Tudor City

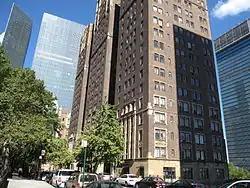
Looking north along Tudor City Place from 41st Street

Throughout 1930, the French Company continued to advertise Tudor City as an investment opportunity. Of the original buildings in Tudor City, the Hotel Tudor was the only structure that did not originally rent apartments by the year; instead, rooms were rented on a nightly or weekly basis. Excluding the 600-room hotel, the complex had 2,800 apartments and 581 staff members upon its completion. French advertised the units to people who were working in Midtown Manhattan, particularly at large structures such as the Graybar Building and Chrysler Building, and he also tried to entice diners at the complex's restaurants to rent at Tudor City. The complex had cost $30 million, or $10 million below the original projected cost. The buildings were still not fully occupied by the end of 1930, prompting rental managers to reduce the prices of the remaining apartments. As the Depression continued, the French Company continued to lower prices and advertised the buildings' proximity to transit options and Midtown Manhattan offices. Advertisements also promoted the area's "old-world charm" and sense of community, though the writer Lawrence Samuel says the wording may have implied that the residents were largely white.